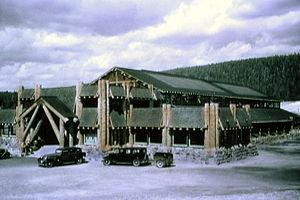
Piscine à Old Faithful, Parc national de Yellowstone, Wyoming, États-Unis